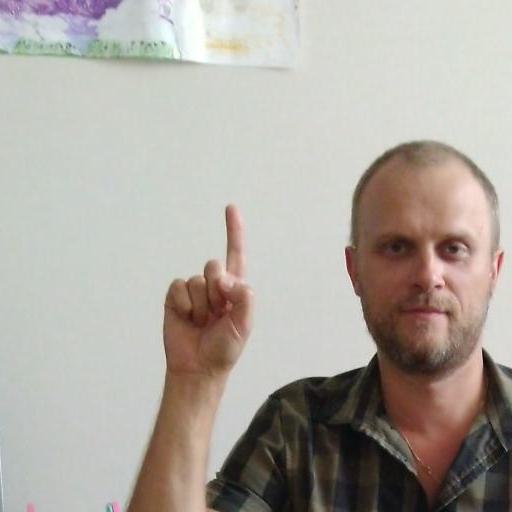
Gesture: one